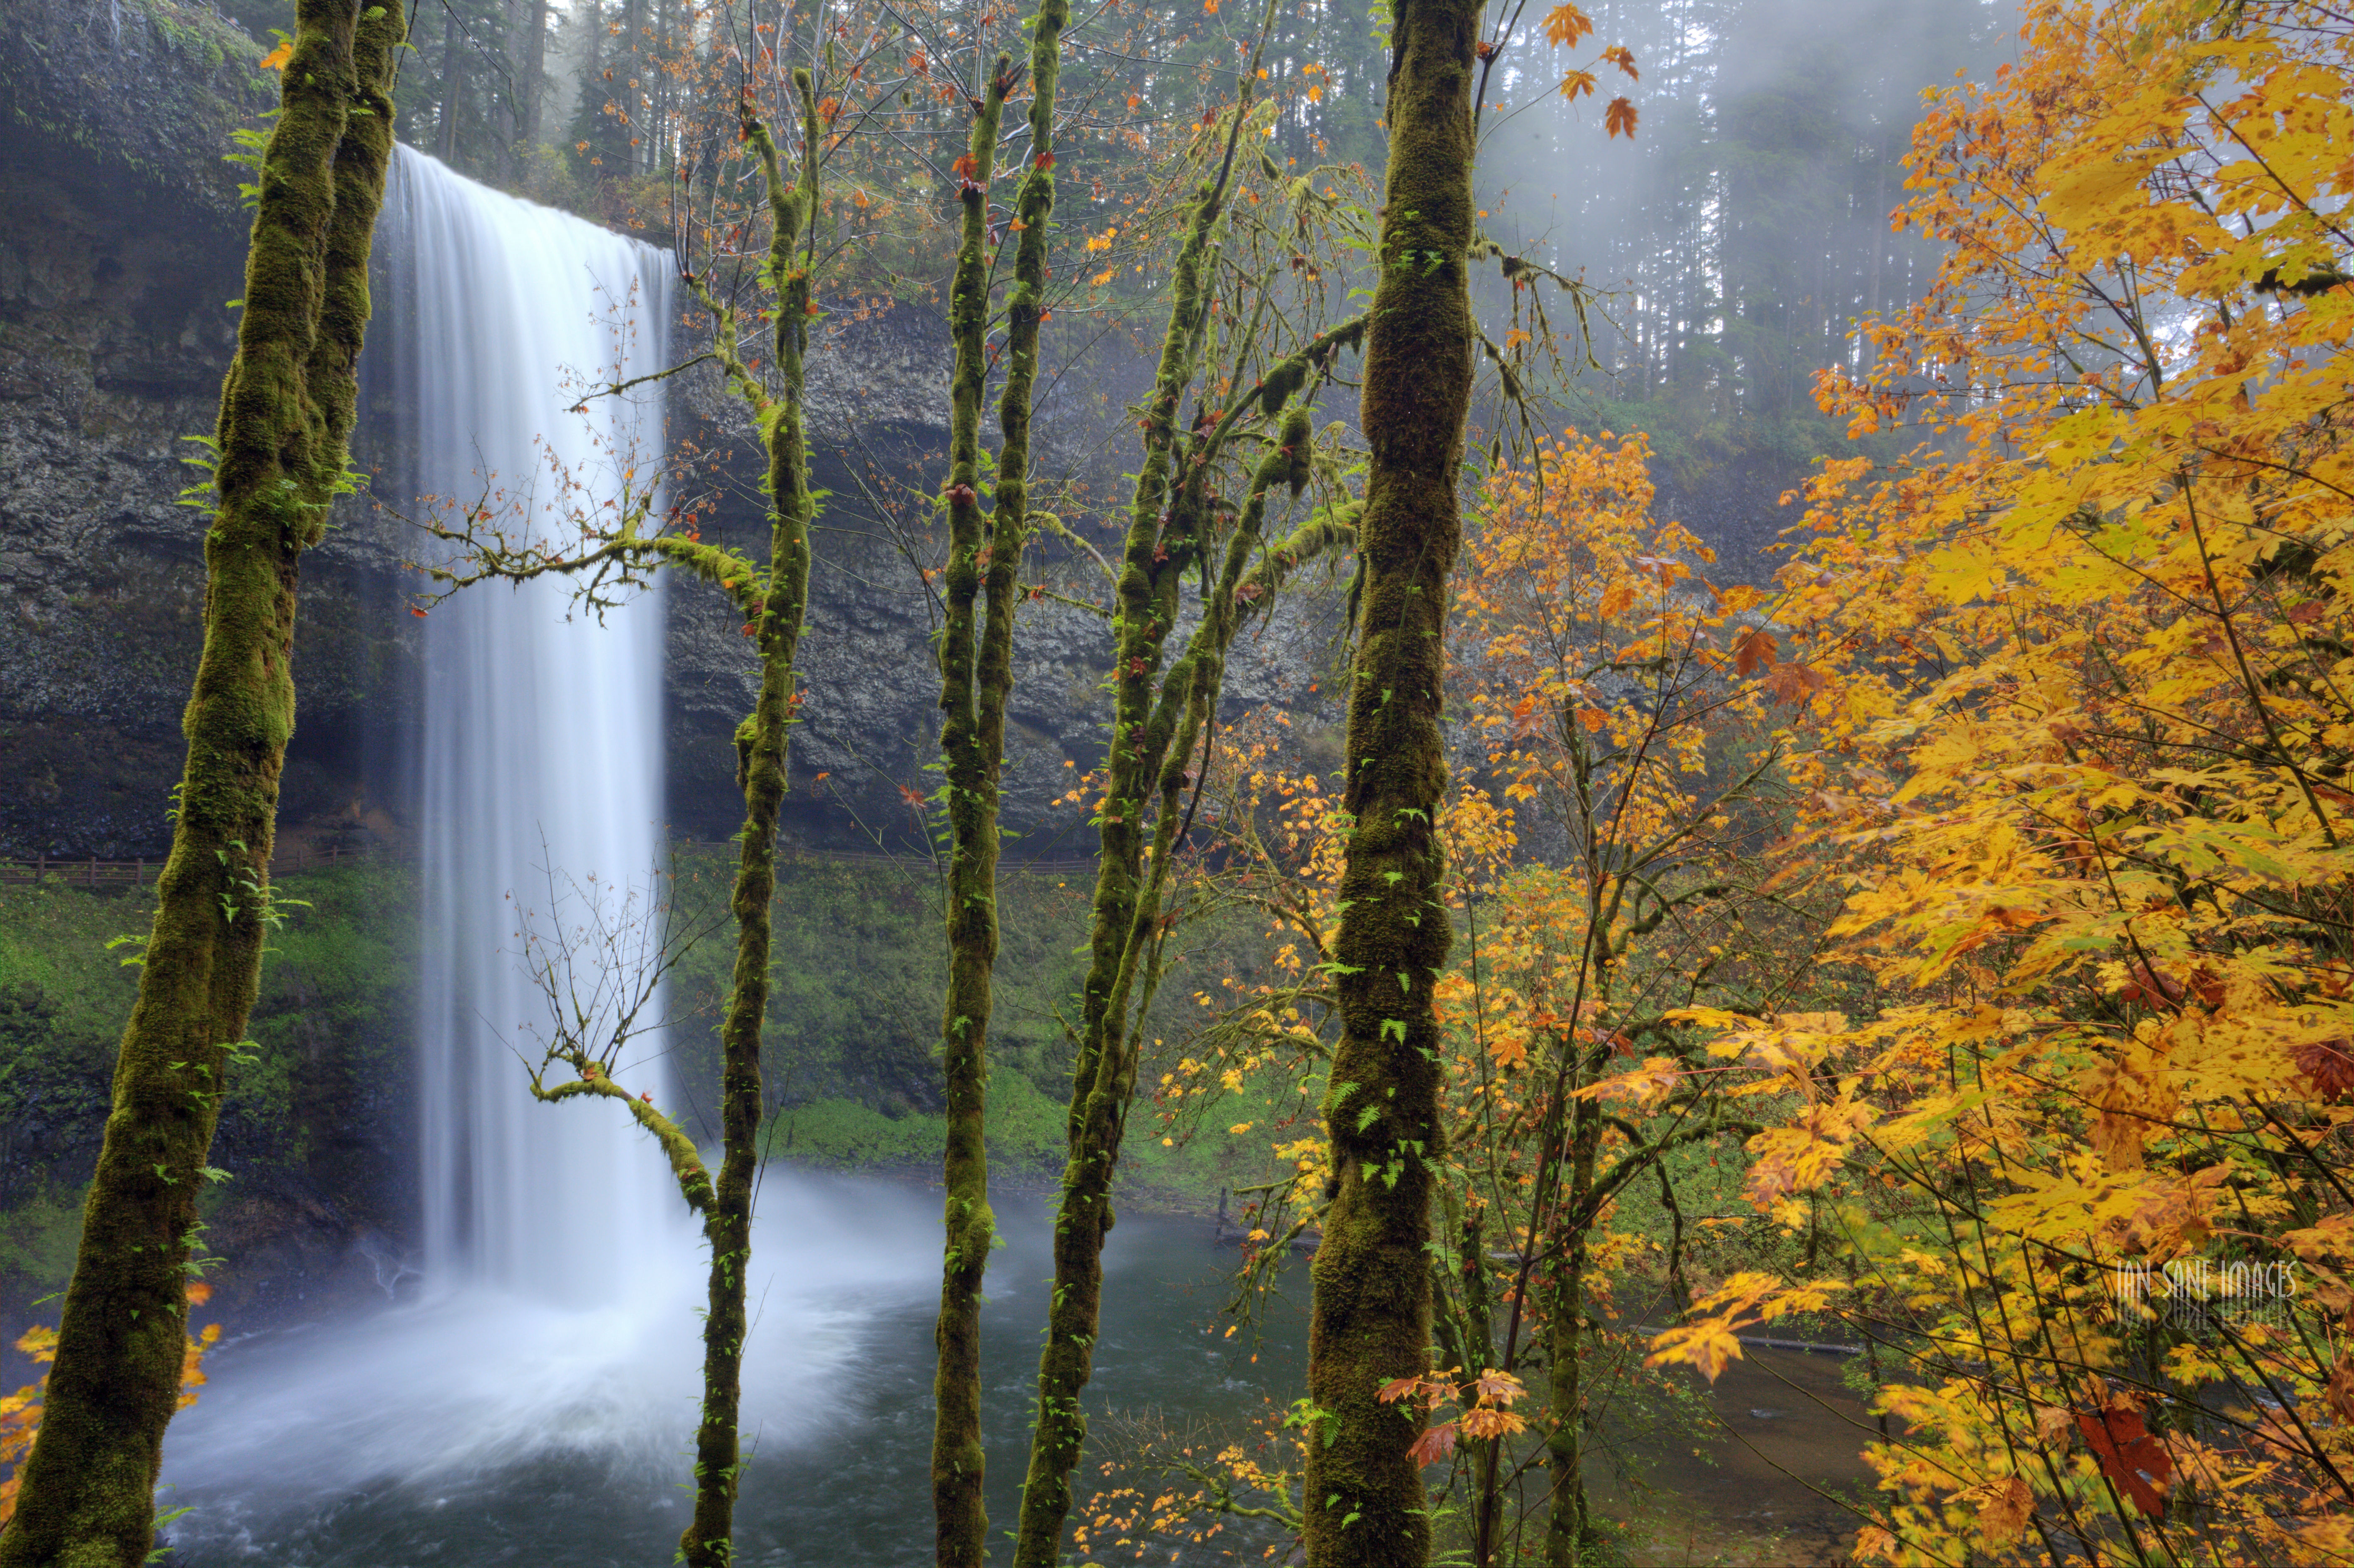
landscape, tree, nature, forest, wilderness, camera, photography, sunlight, morning, leaf, reflection, lens, autumn, canon, park, two, season, south, long, eos, exposure, cool image, colors, silver, falls, mark, ii, 5d, state, images, woodland, f4l, habitat, i, ecosystem, oregon, ian, sane, ef1740mm, betweenthelines, sublimity, silverton, ism, natural environment, atmospheric phenomenon, woody plant, temperate broadleaf and mixed forest